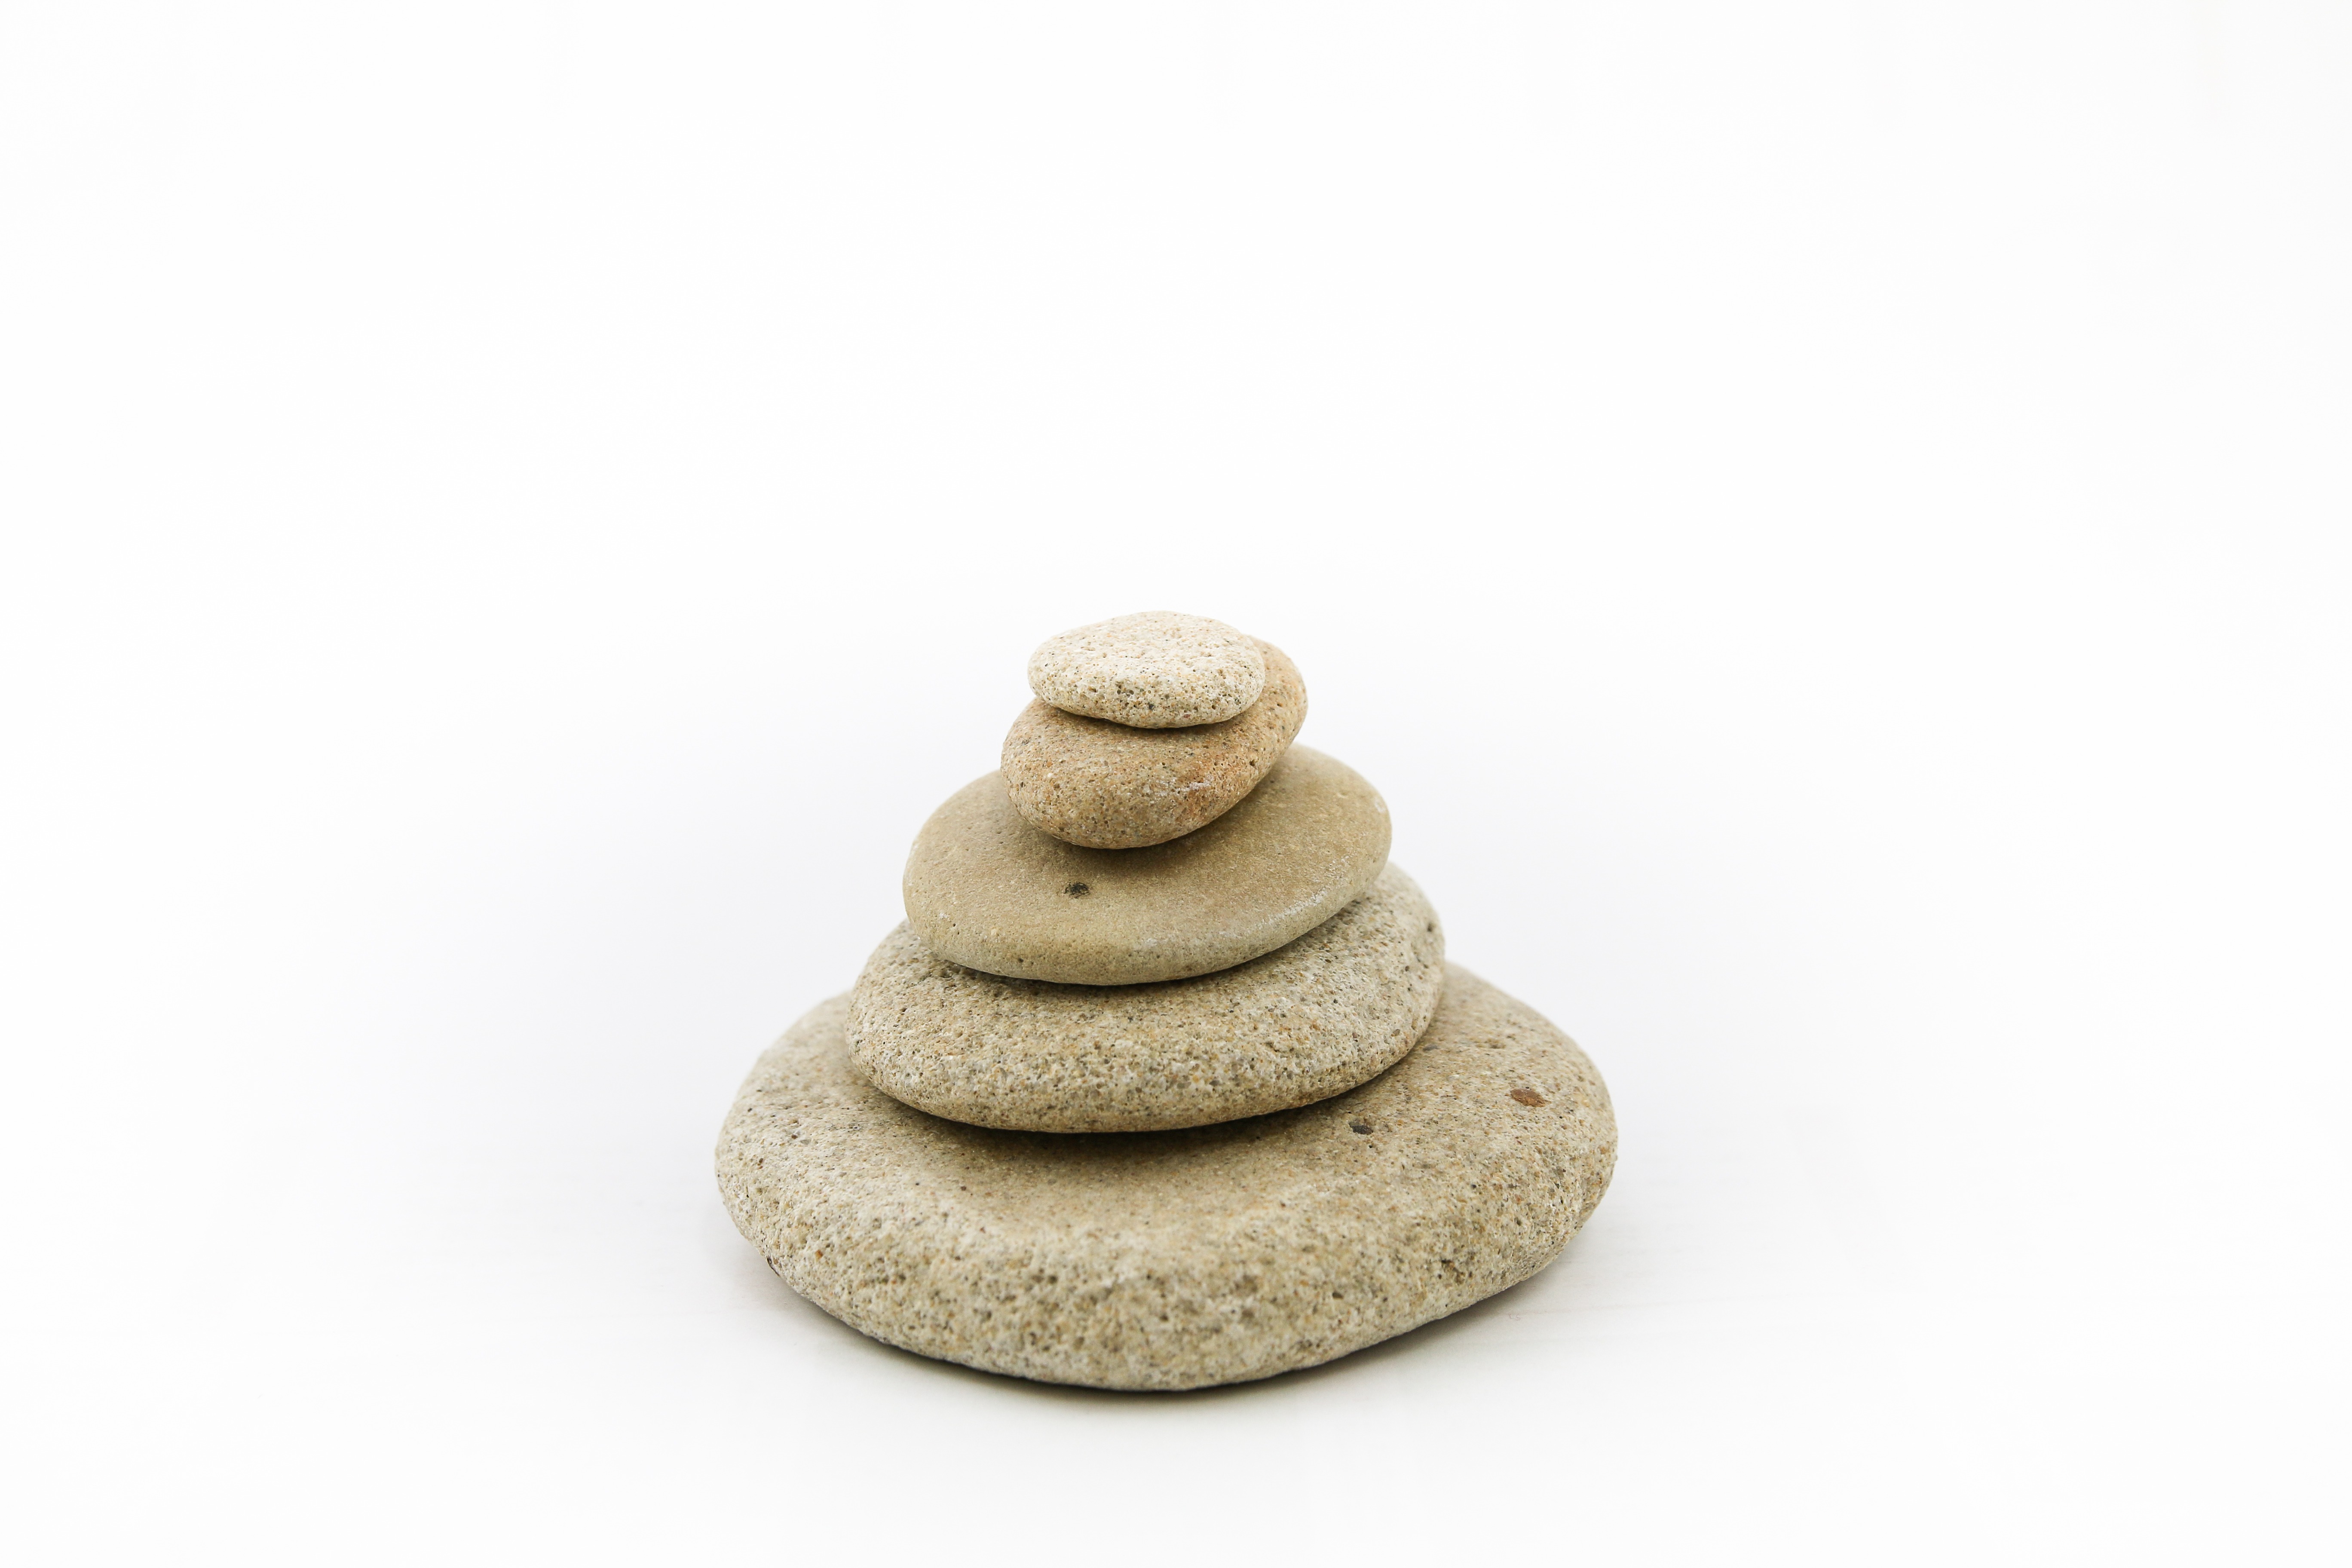
stone, stack, material, zen, meditation, peace of mind, the stones, on a white background